Angelo Emo

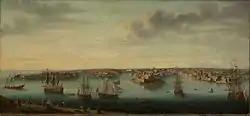
View of the Grand Harbour of Malta in the 1750s

As part of these attempts, in 1758 Emo was charged to lead an expedition to Lisbon, in order to await the arrival and cover the return of six Venetian merchantmen from London and protect them from anticipated Barbary pirate attacks. He was given a squadron of three ships, comprising the "San Carlo Borromeo", the second-rate (also designated a 'large frigate') "San Vincenzo Ferrer" of 58 guns, and the 28-gun frigate "Costanza", all of them fairly newly built ships. Emo's squadron left Corfu on 27 September 1758. Three days later, it reached Malta, where it gathered intelligence on the Barbary pirates, and in vain tried to find a competent pilot who knew the Atlantic waters up to Lisbon.